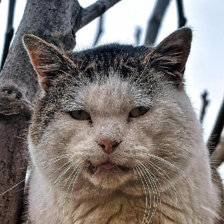
Label: animals